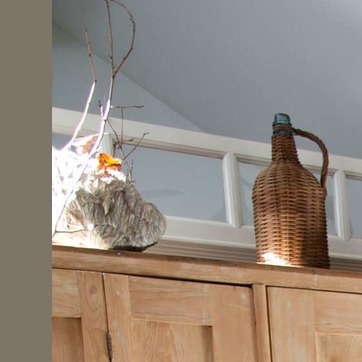
Material: glass